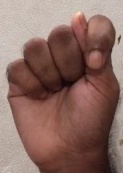
ASL sign: T